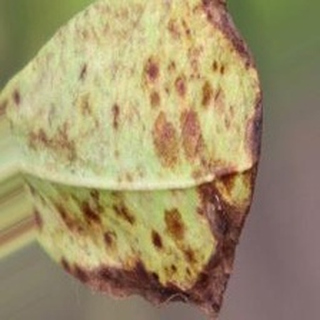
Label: groundnut_rust